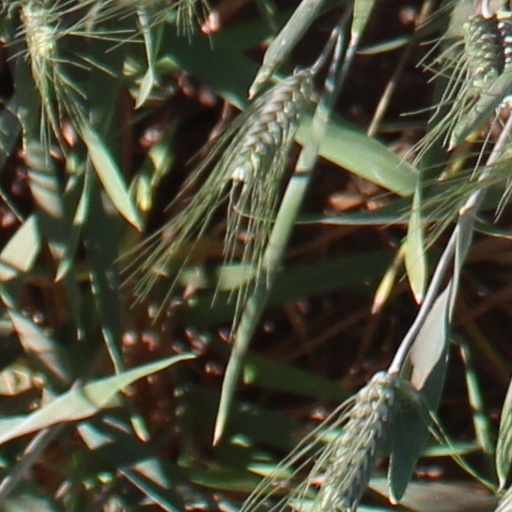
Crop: wheat